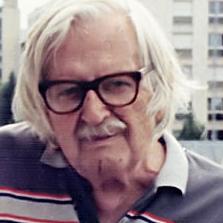
Age: 73